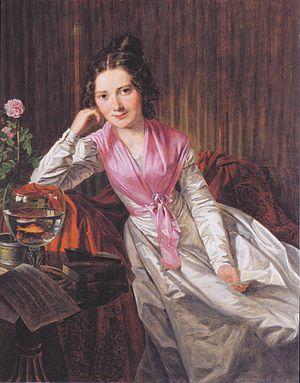
Therese Krones est une actrice autrichienne.